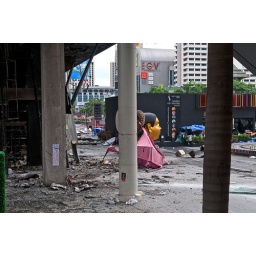
The iconic golden head in front the Zen stores of Centralworld survived the portests, the fire and the collapse of the building unfazed.